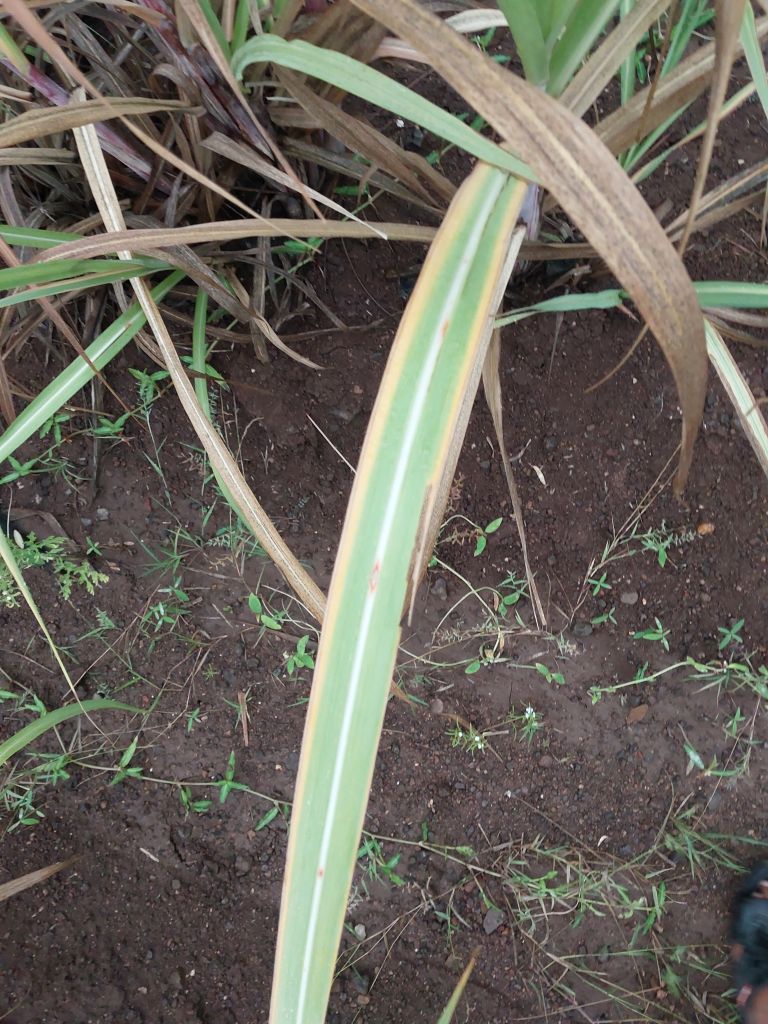
Label: Brown Spot